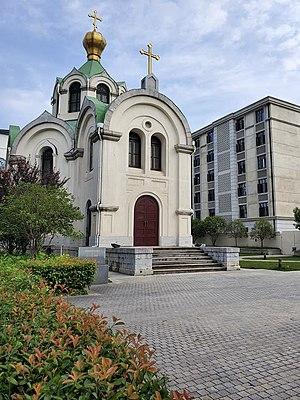
Hankou est une des trois villes, avec Wuchang et Hanyang, aujourd'hui réunies dans la ville de Wuhan, capitale de la province du Hubei, en République populaire de Chine. Comme ces deux autres villes, elle est située au confluent de la rivière Han et du Yangzi Jiang.
L'église Saint-Alexandre-Nevski est une église orthodoxe orientale à Wuhan, capitale de la province du Hubei, en centre de la République populaire de Chine.